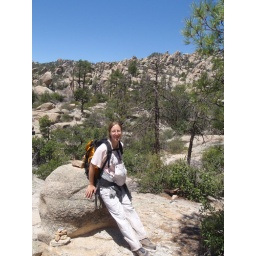
Without a side pocket in her borrowed backpack, Laura went marsupial and carried her water bottle in her overalls.